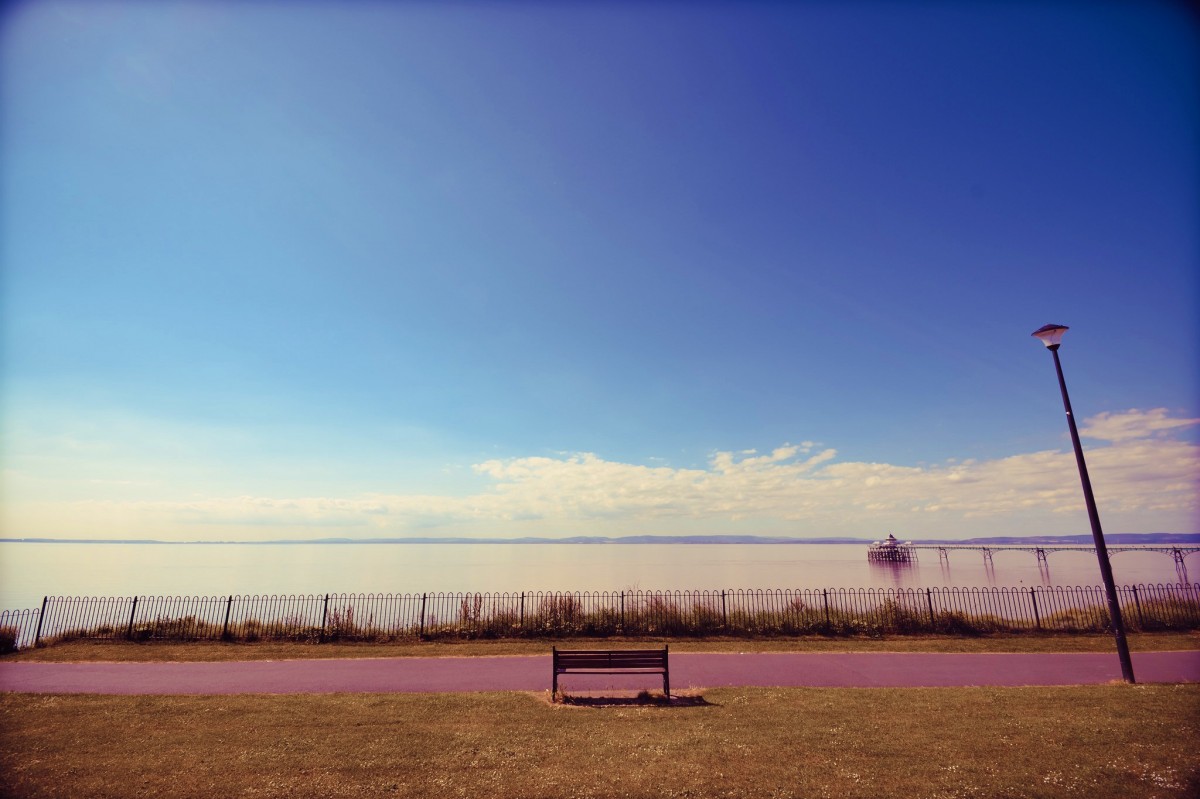
Tags: sea, horizon, cloud, sky, sun, sunrise, sunset, sunlight, morning, wind, dawn, dusk, evening, reflection